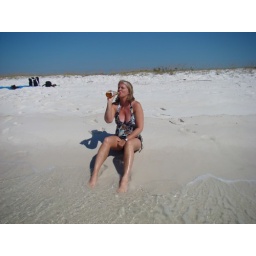
Got my toes in the water - a$$ in the sand - not a worry in the world, cold beer in my hand .....